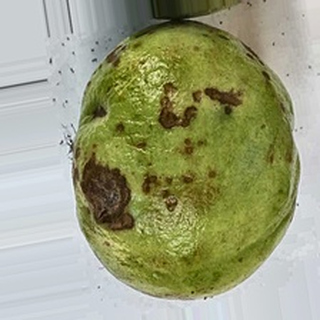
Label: guava_anthracnose